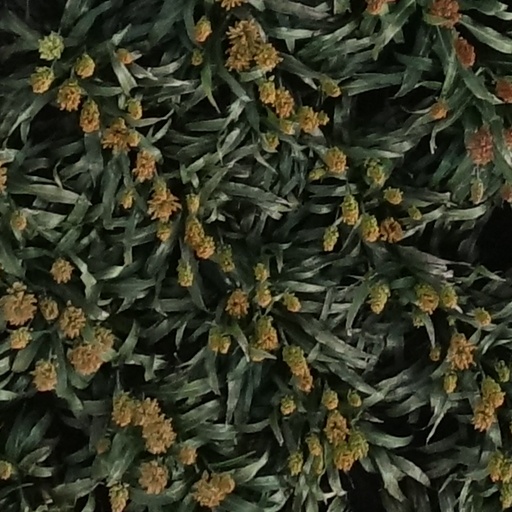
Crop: sorghum